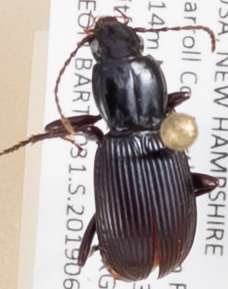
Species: Pterostichus tristis
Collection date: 2019-06-26
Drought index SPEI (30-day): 0.362
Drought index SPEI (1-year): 1.22
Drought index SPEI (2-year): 0.998